Delhi Queer Pride Parade

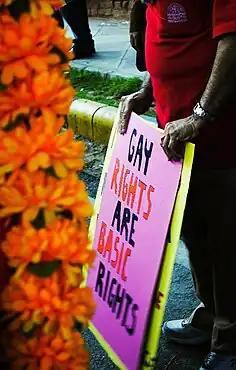

The seventh Delhi Queer Pride held on 30 November 2014, was the first pride march after the Supreme Court reinstated Section 377 of the Indian Penal code, which criminalises 'unnatural sex'. The community walked to reinforce their identities with this year's theme 'No going back.' Around 700 people danced and walked against Section 377.